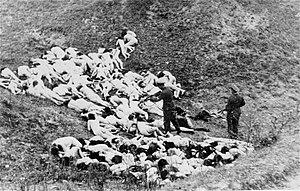
1942 est une année commune commençant un jeudi.
Le ghetto de Mizotch ou Mizocz était un ghetto pour les Juifs créé en 1941 par les autorités allemandes nazies dans la ville de Mizotch, dans l'ouest de l'Ukraine.
L’histoire des Juifs en Pologne a commencé il y a plus de mille ans. Elle comprend une longue période de tolérance religieuse et de prospérité de la communauté juive polonaise. À partir du xviiᵉ siècle, les Juifs sont victimes des nombreux conflits dus à l'absence d'un pouvoir fort en Pologne. Durant l'entre-deux-guerres, l'antisémitisme redouble. La communauté juive est presque entièrement détruite par les Allemands durant l’occupation allemande de la Pologne, lors de la Shoah.